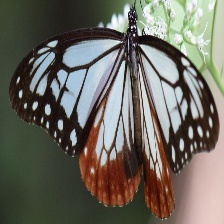
Species: CHESTNUT